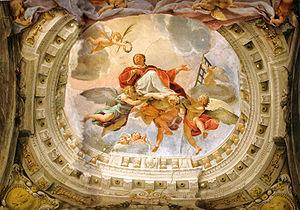
Angelo Michele Colonna est un peintre italien du XVIIᵉ siècle se rattachant au courant baroque de l'école bolonaise.